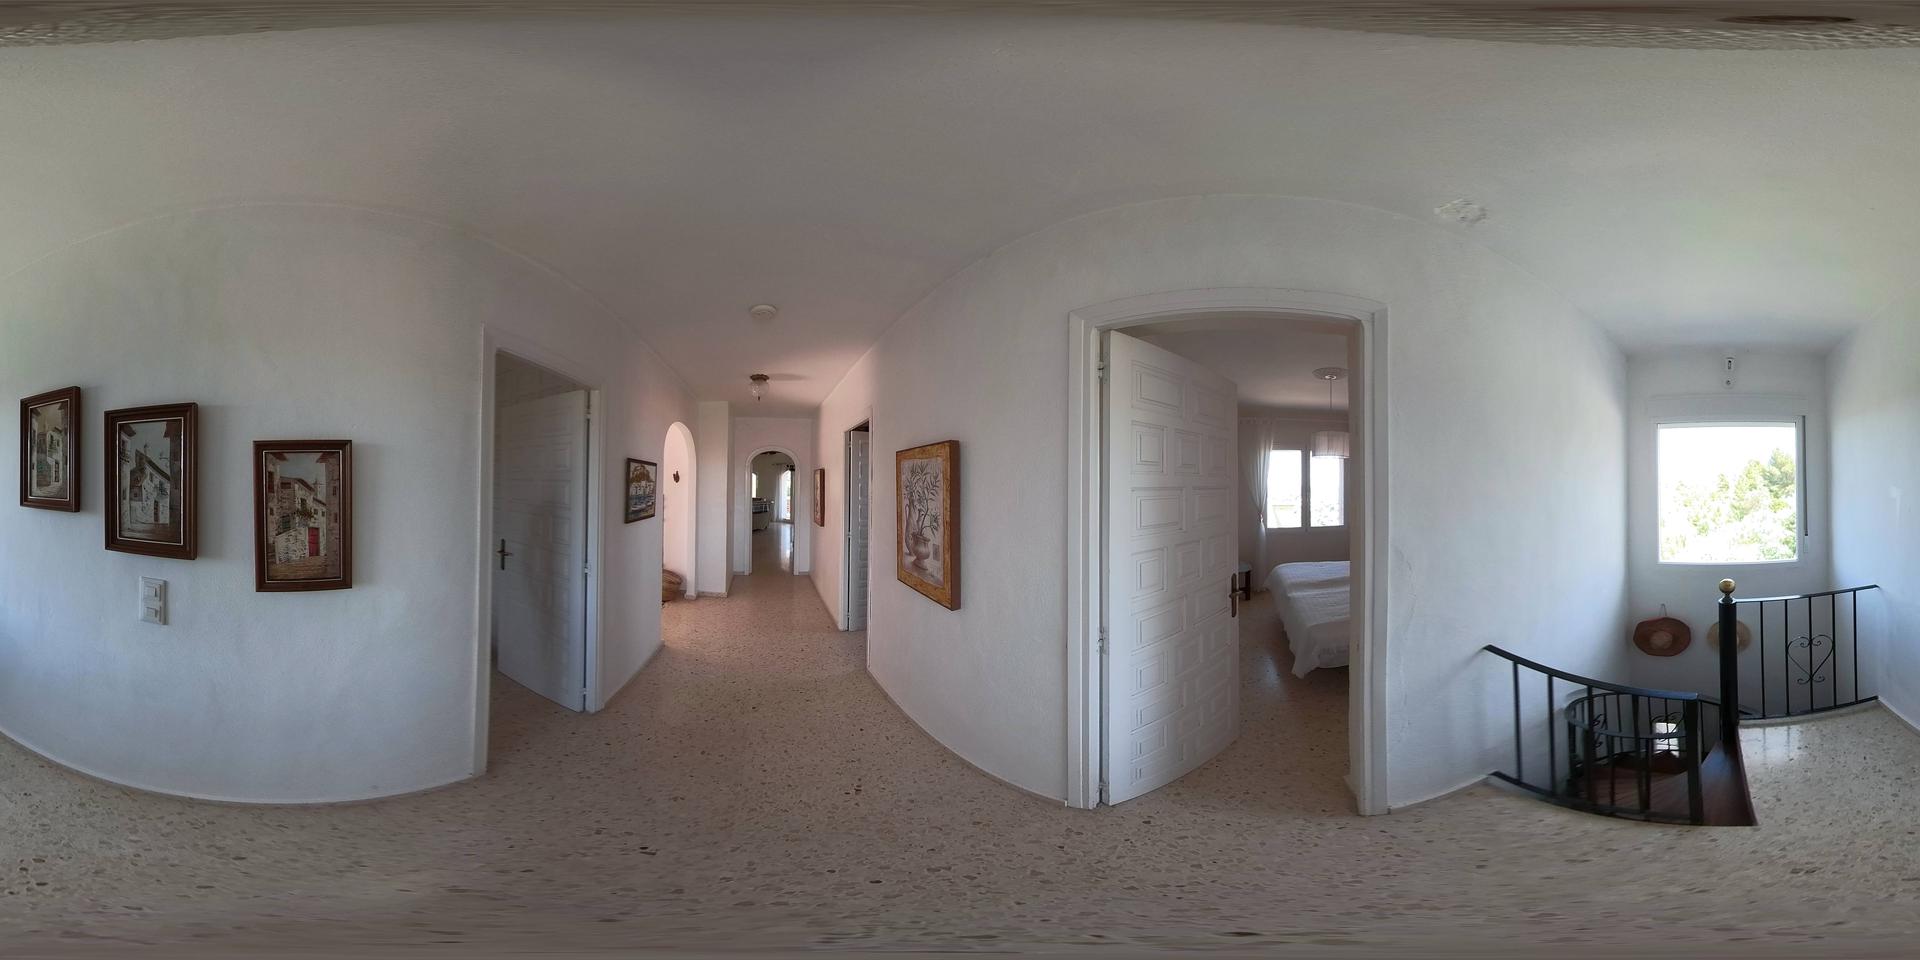
Referred object: Red circular hat hanging by the stairs

Referred object: the black staircase post with gold finial

Referred object: the staircase opposite the open bedroom door